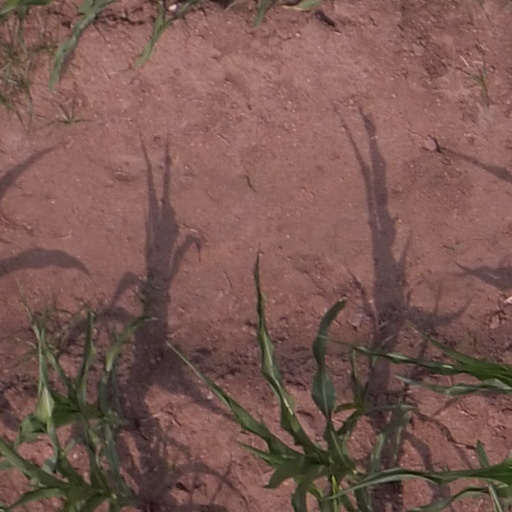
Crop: maize; corn